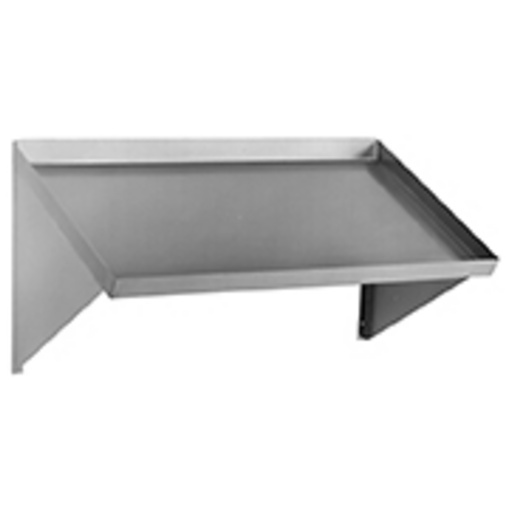
Eagle Group 605382 Dishtable Sorting Shelf
Brand: Eagle Group
Slanted Rack Shelf, solid, wall mount, 63"W x 19-3/4"D x 21-3/8"H, stainless steel wall brackets, stainless steel drip tube (left side), 16/304 stainless steel construction
Category: Furniture > Shelving Accessories > Replacement Shelves